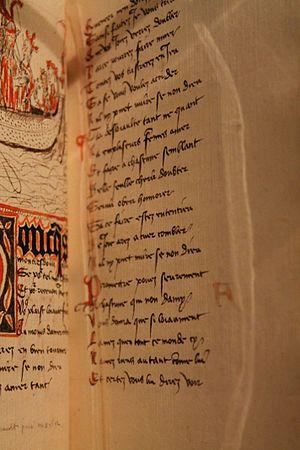
Page extraite de Othon de Granson, ""Les réponses des cent balades"" (vers 1430), manuscrit sur papier (Lausanne, Bibliothèque cantonale et universitaire, ms 350)"
Othon III de Grandson, né entre 1340 et 1350 et mort le 7 août 1397 à Bourg-en-Bresse, seigneur de Sainte-Croix, Cudrefin, Grandcour, Aubonne et Coppet est un trouvère, auteur de lais, ballades, chansons et complaintes, et militaire du Pays de Vaud.